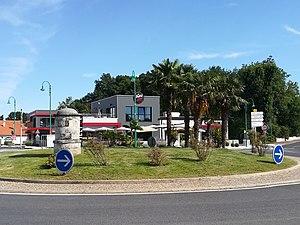
Rond-point du Magarin dans la zone d'activité du même nom à Breuillet (17)
Breuillet est une commune du Sud-Ouest de la France, située dans le département de la Charente-Maritime et la région Nouvelle-Aquitaine. Ses habitants sont appelés les Breuilletons et les Breuilletonnes.